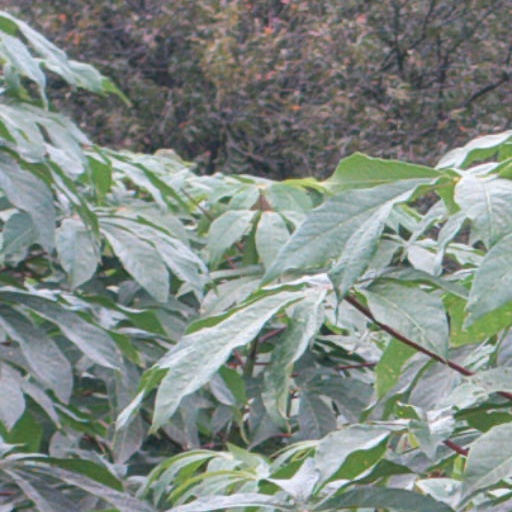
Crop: cassava